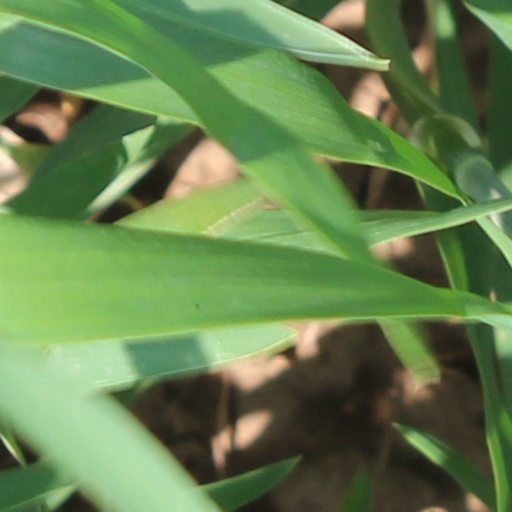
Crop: wheat